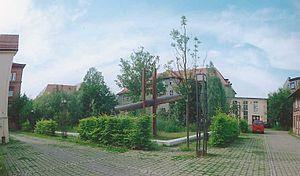
La Fachhochschule Eberswalde est une école d'ingénieurs située à Eberswalde dans le land de Brandebourg. C'est une Fachhochschule. Elle fut fondée en 1830 comme école d'ingénieurs forestiers pour l'État de Prusse.